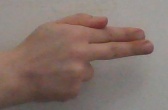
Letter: ghain